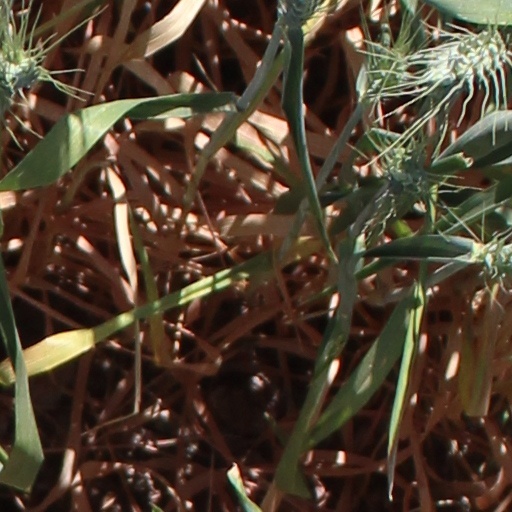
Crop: wheat